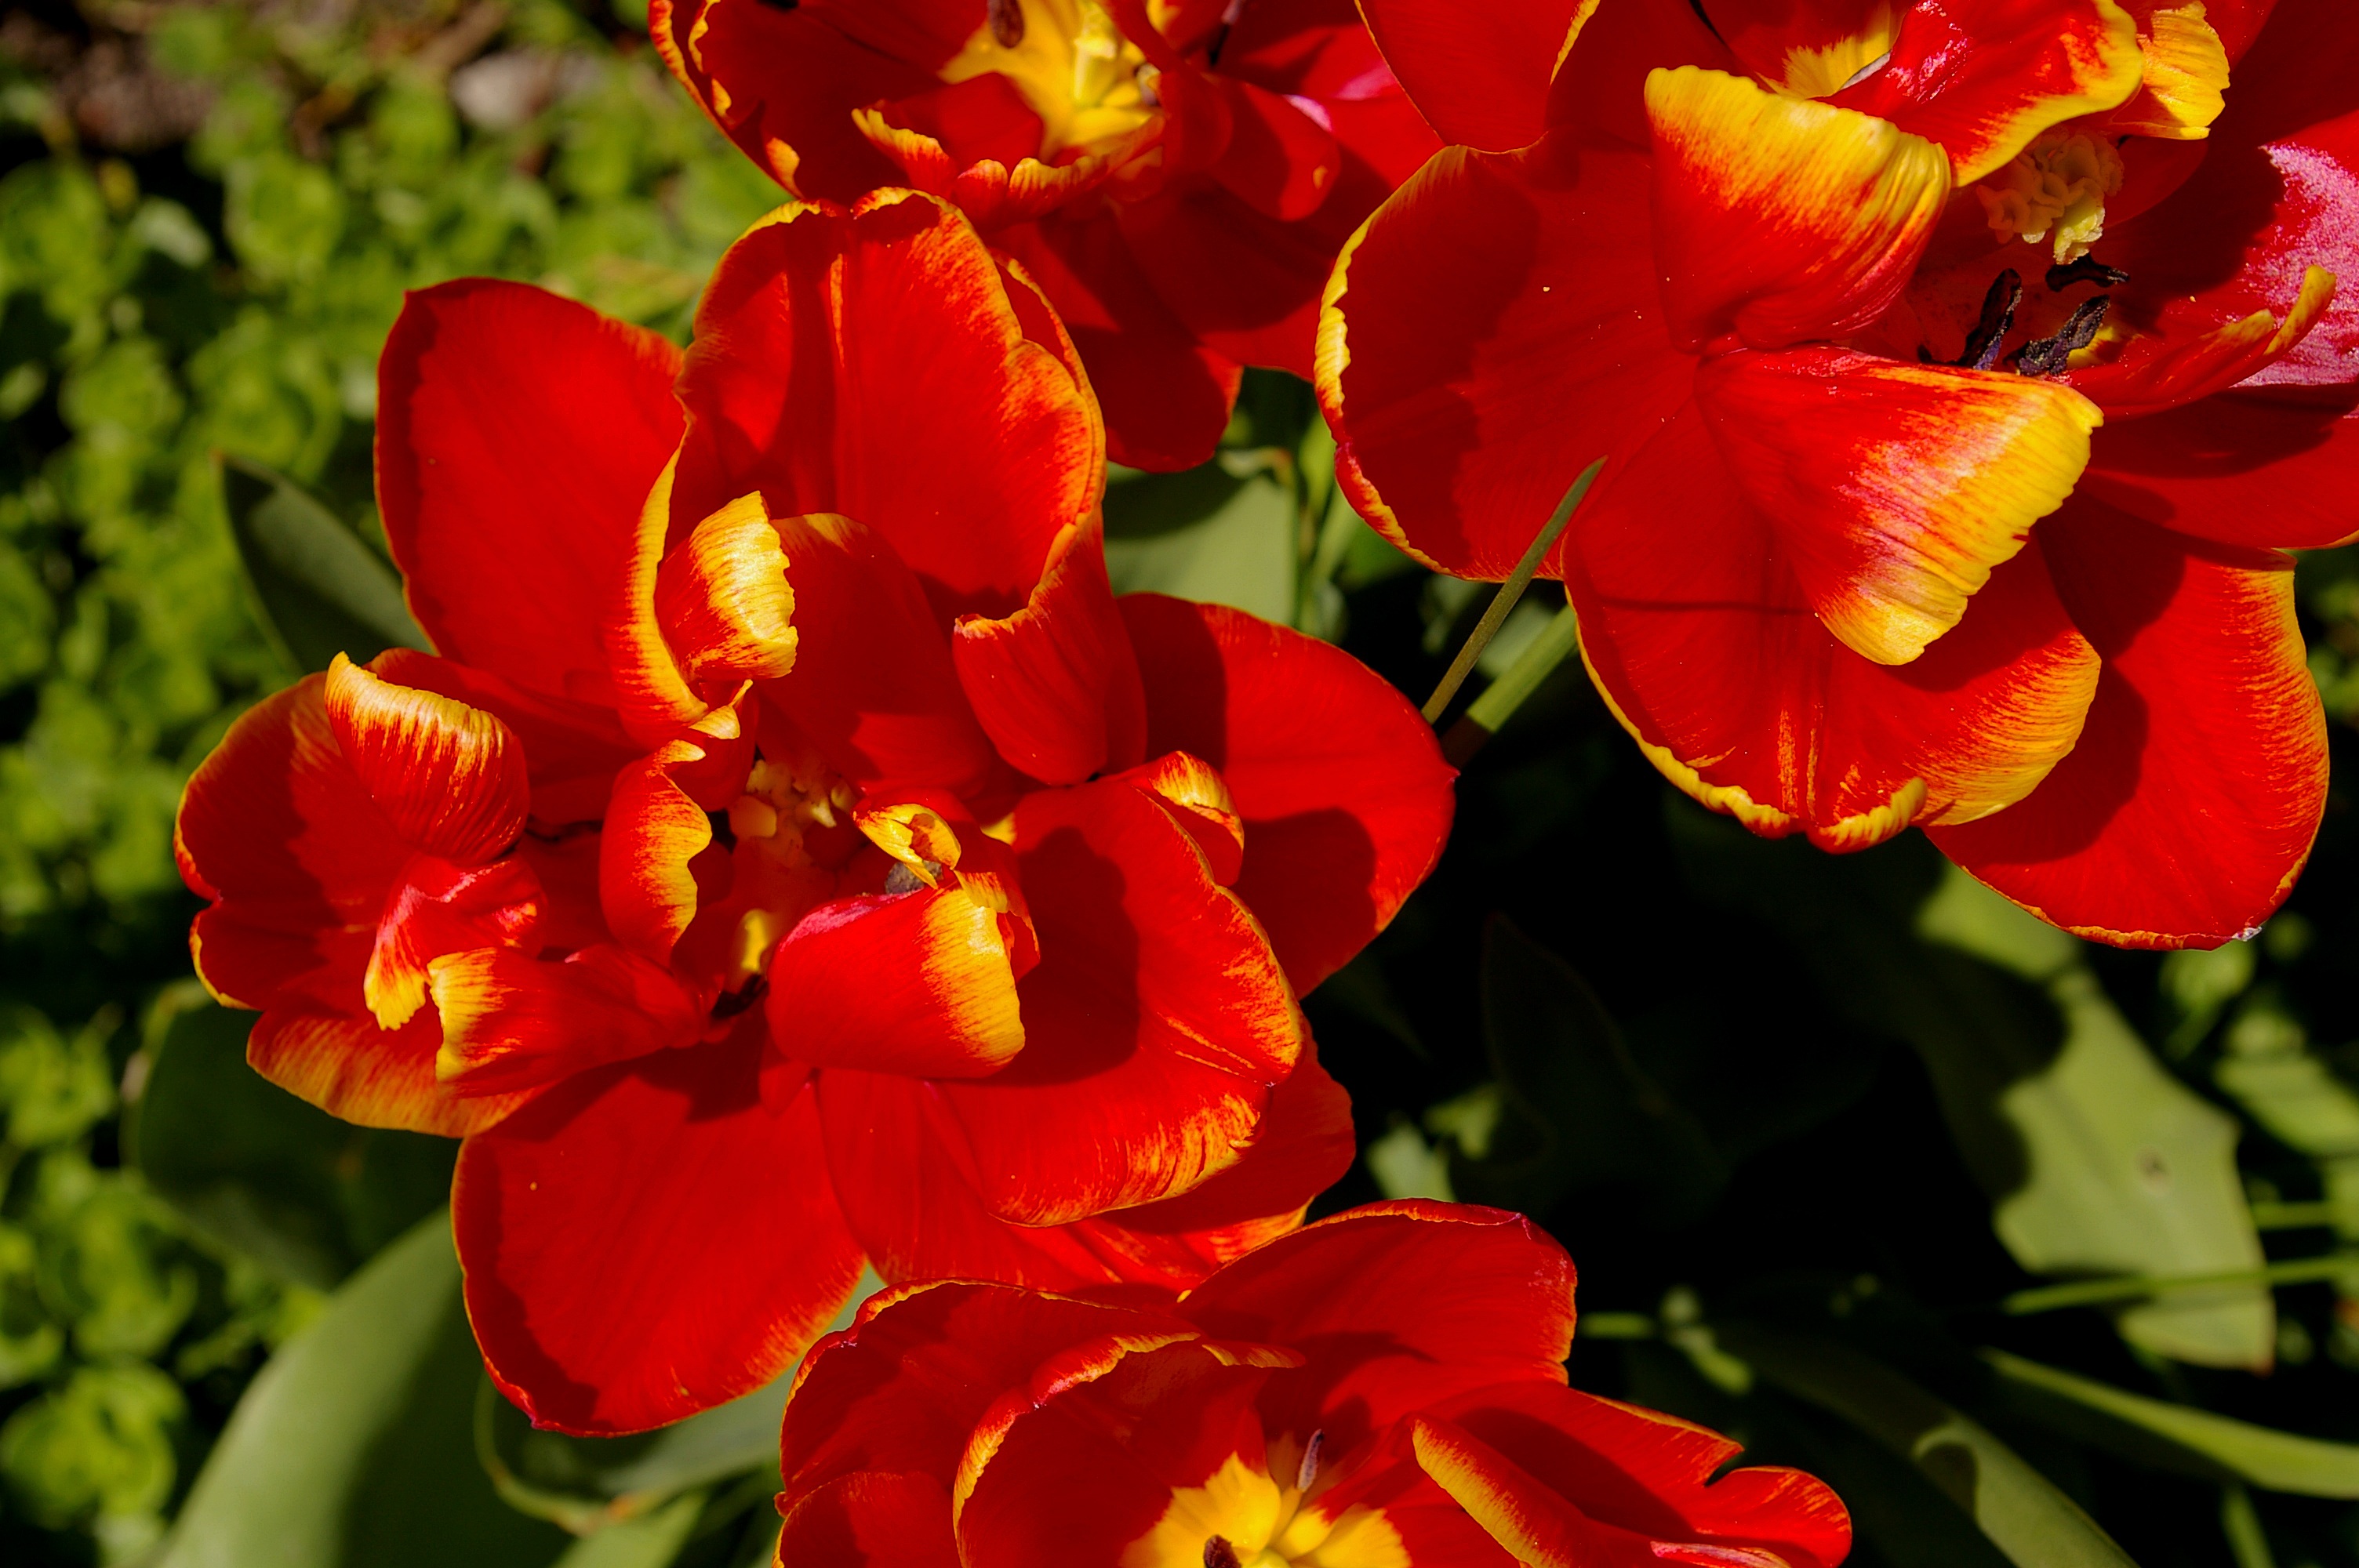
nature, open, plant, flower, petal, bloom, spring, red, color, botany, colorful, garden, flora, flowers, flower bed, farbenpracht, petals, bright, beautiful, springtime, pretty, tulips, exotic, flower garden, early bloomer, spring flower, awakening, full bloom, macro photography, blossomed, fr hlingsanfang, harbinger of spring, tulpenbluete, flowering plant, bi color, fr hlingsbl her, red tulips, flower bulb, double flowers, roses tulips, yellow red tulips, annual plant, land plant